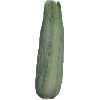
Label: corn_husk